Carina Heights, Queensland

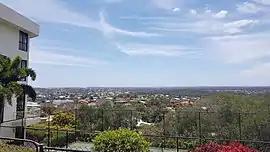
View from Whites Hill Reserve, 2022

Carina Heights is both a hill and a suburb in the City of Brisbane, Queensland, Australia.